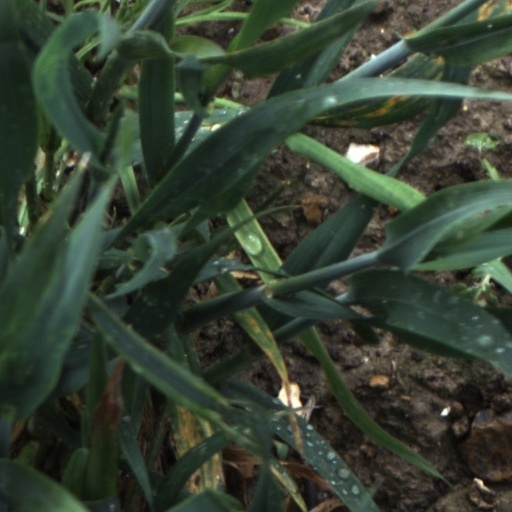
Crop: wheat